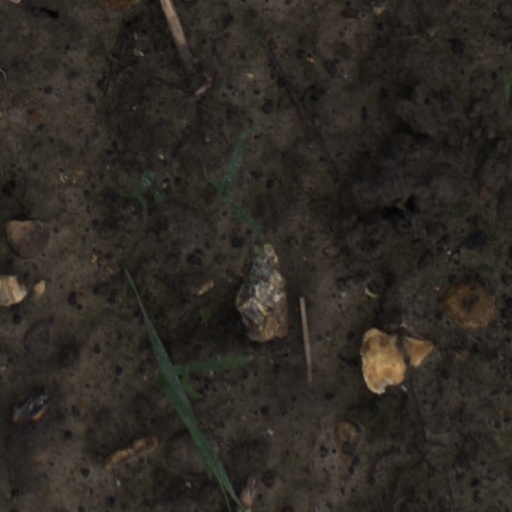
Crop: wheat